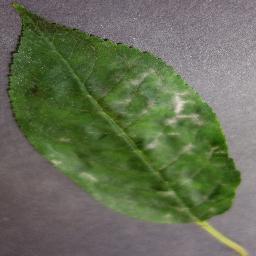
Label: Cherry___Powdery_mildew